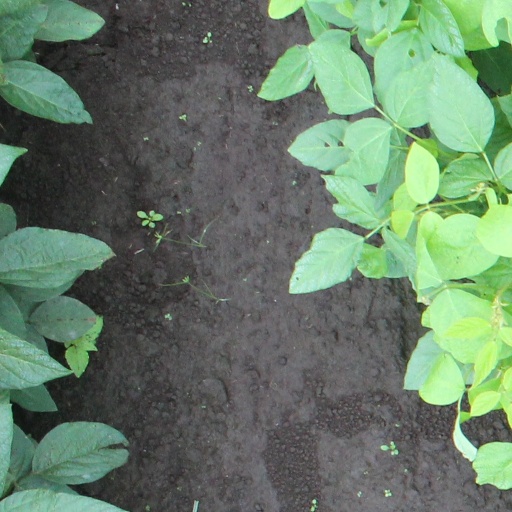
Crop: soybean